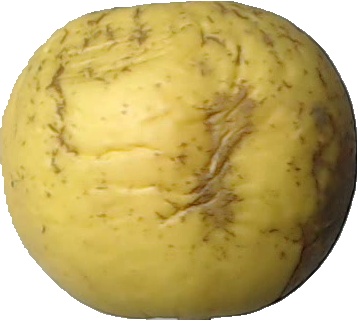
Label: apple_golden_1